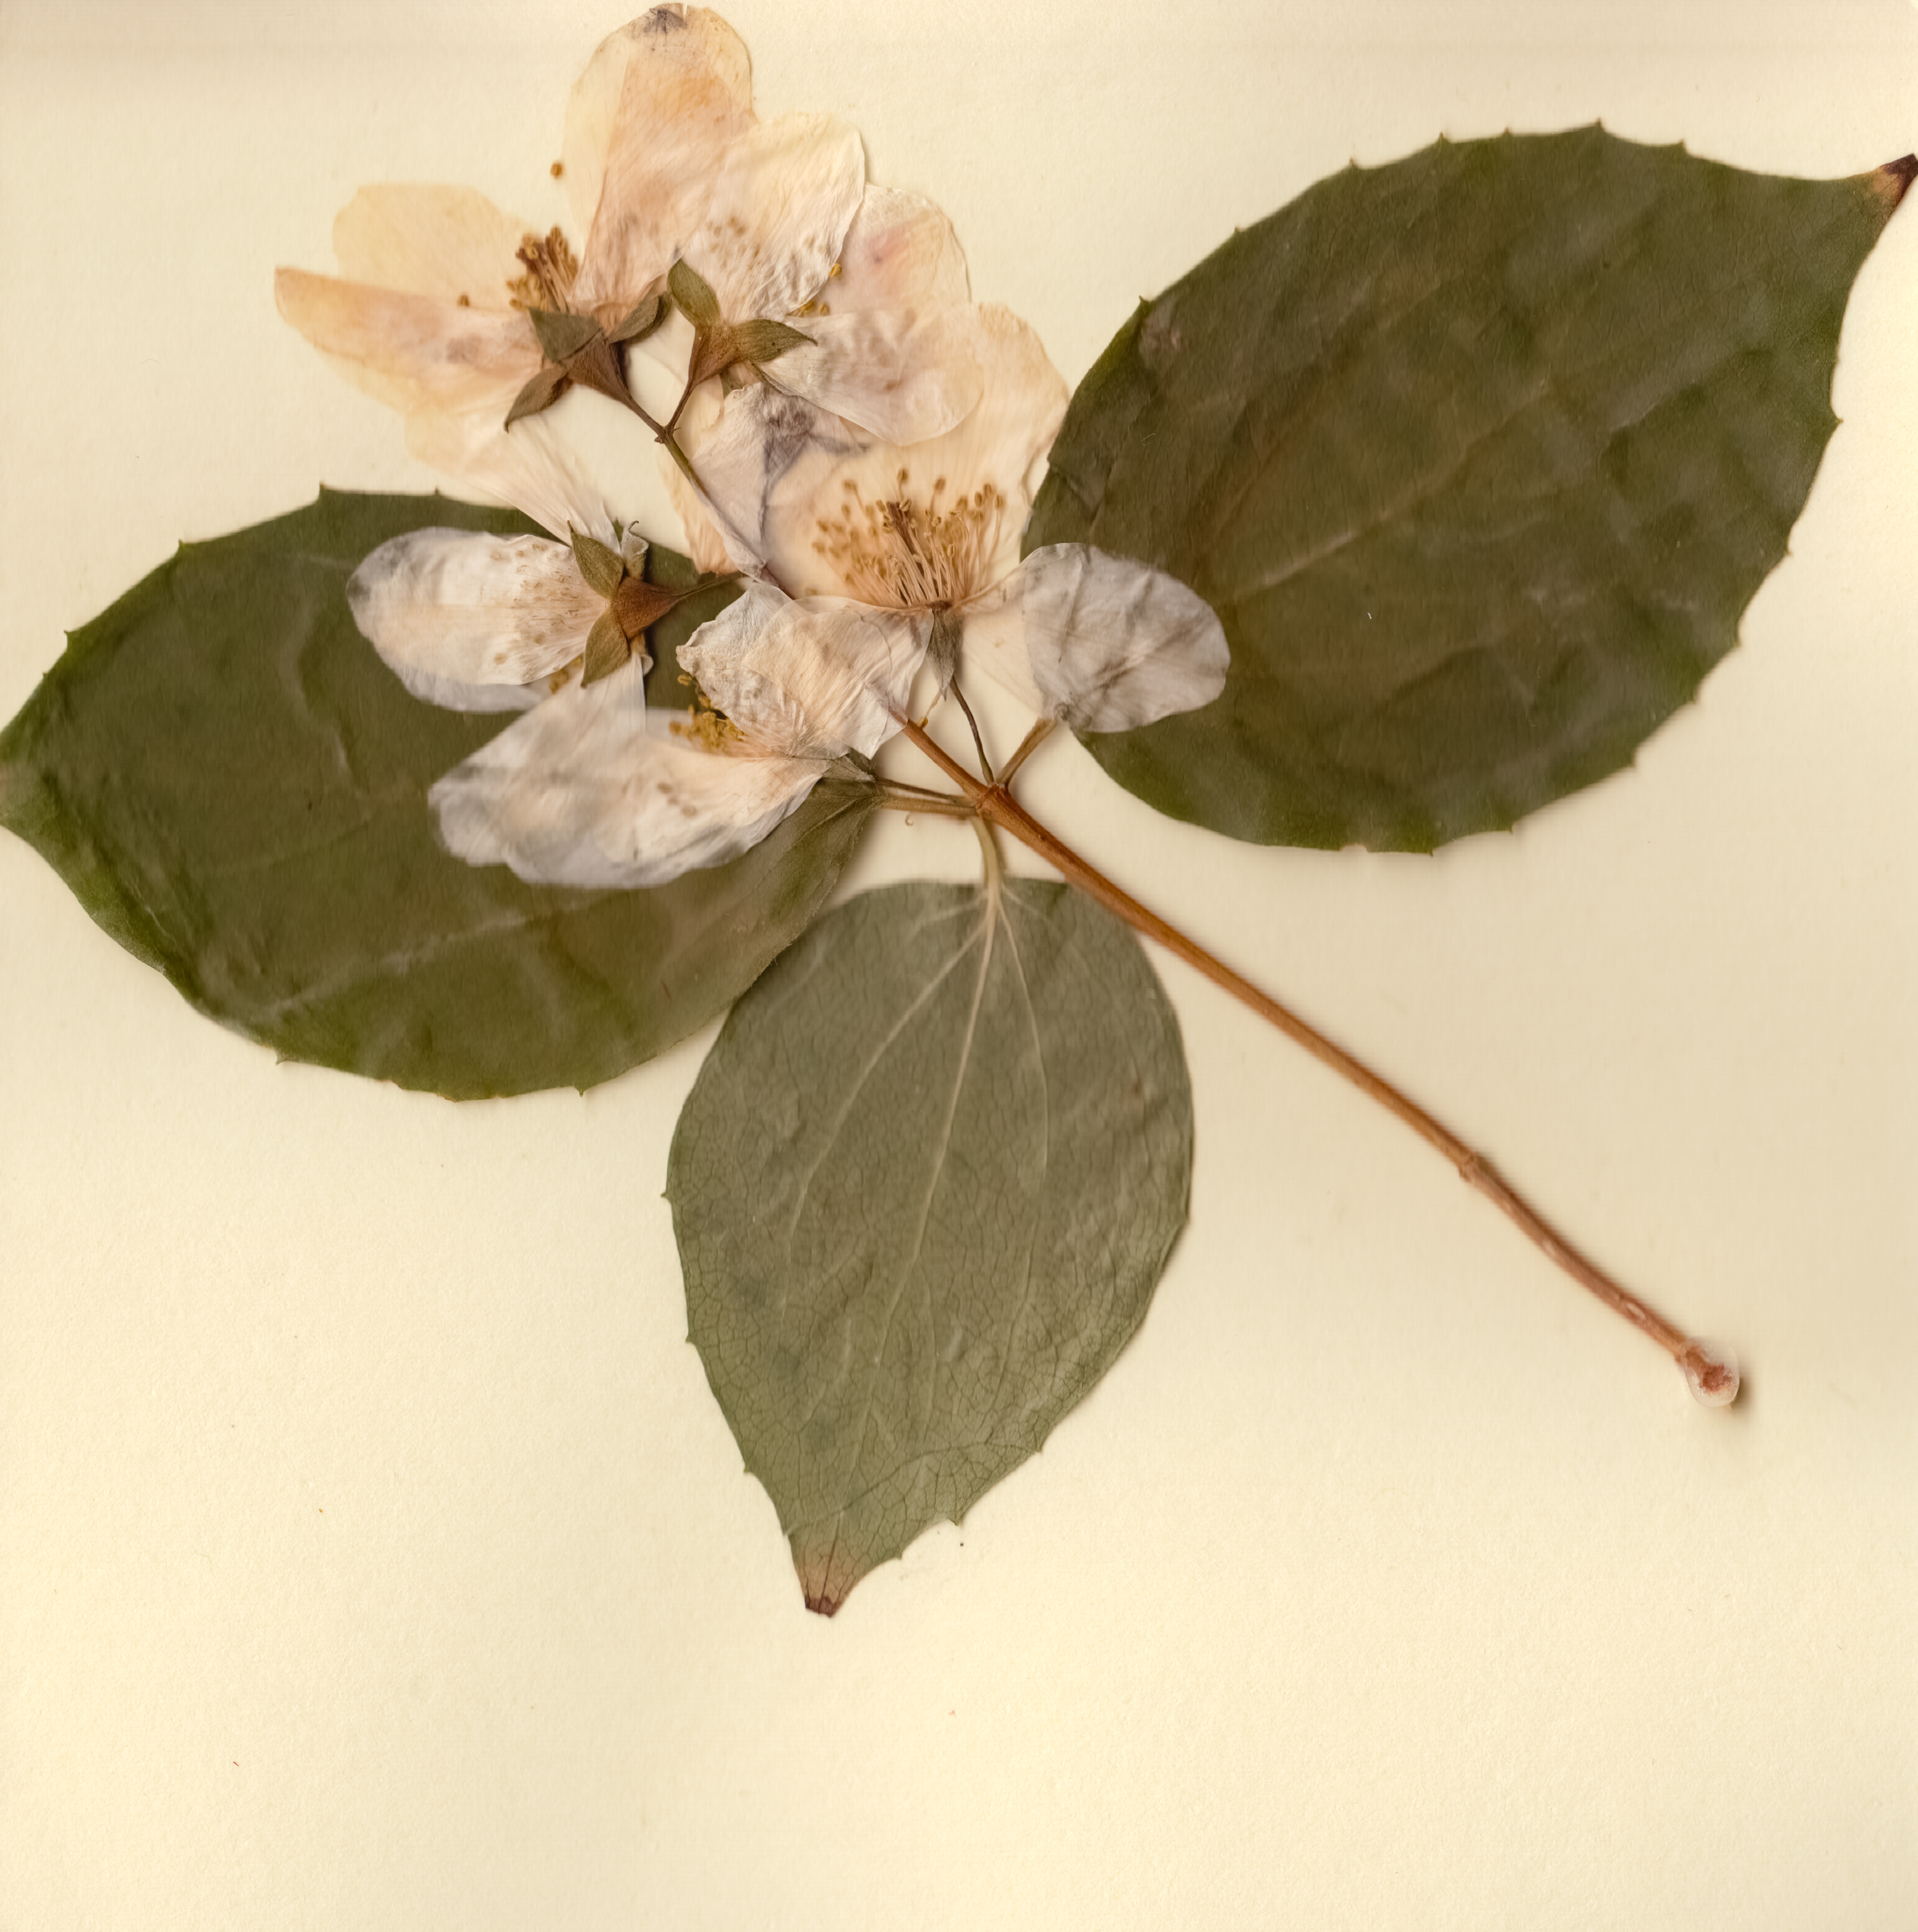
branch, blossom, plant, wheat, leaf, flower, petal, produce, botany, flora, twig, flowers, cards, stilllife, flat, poppy, chamomile, scanned, pressedflowers, flowering plant, land plant